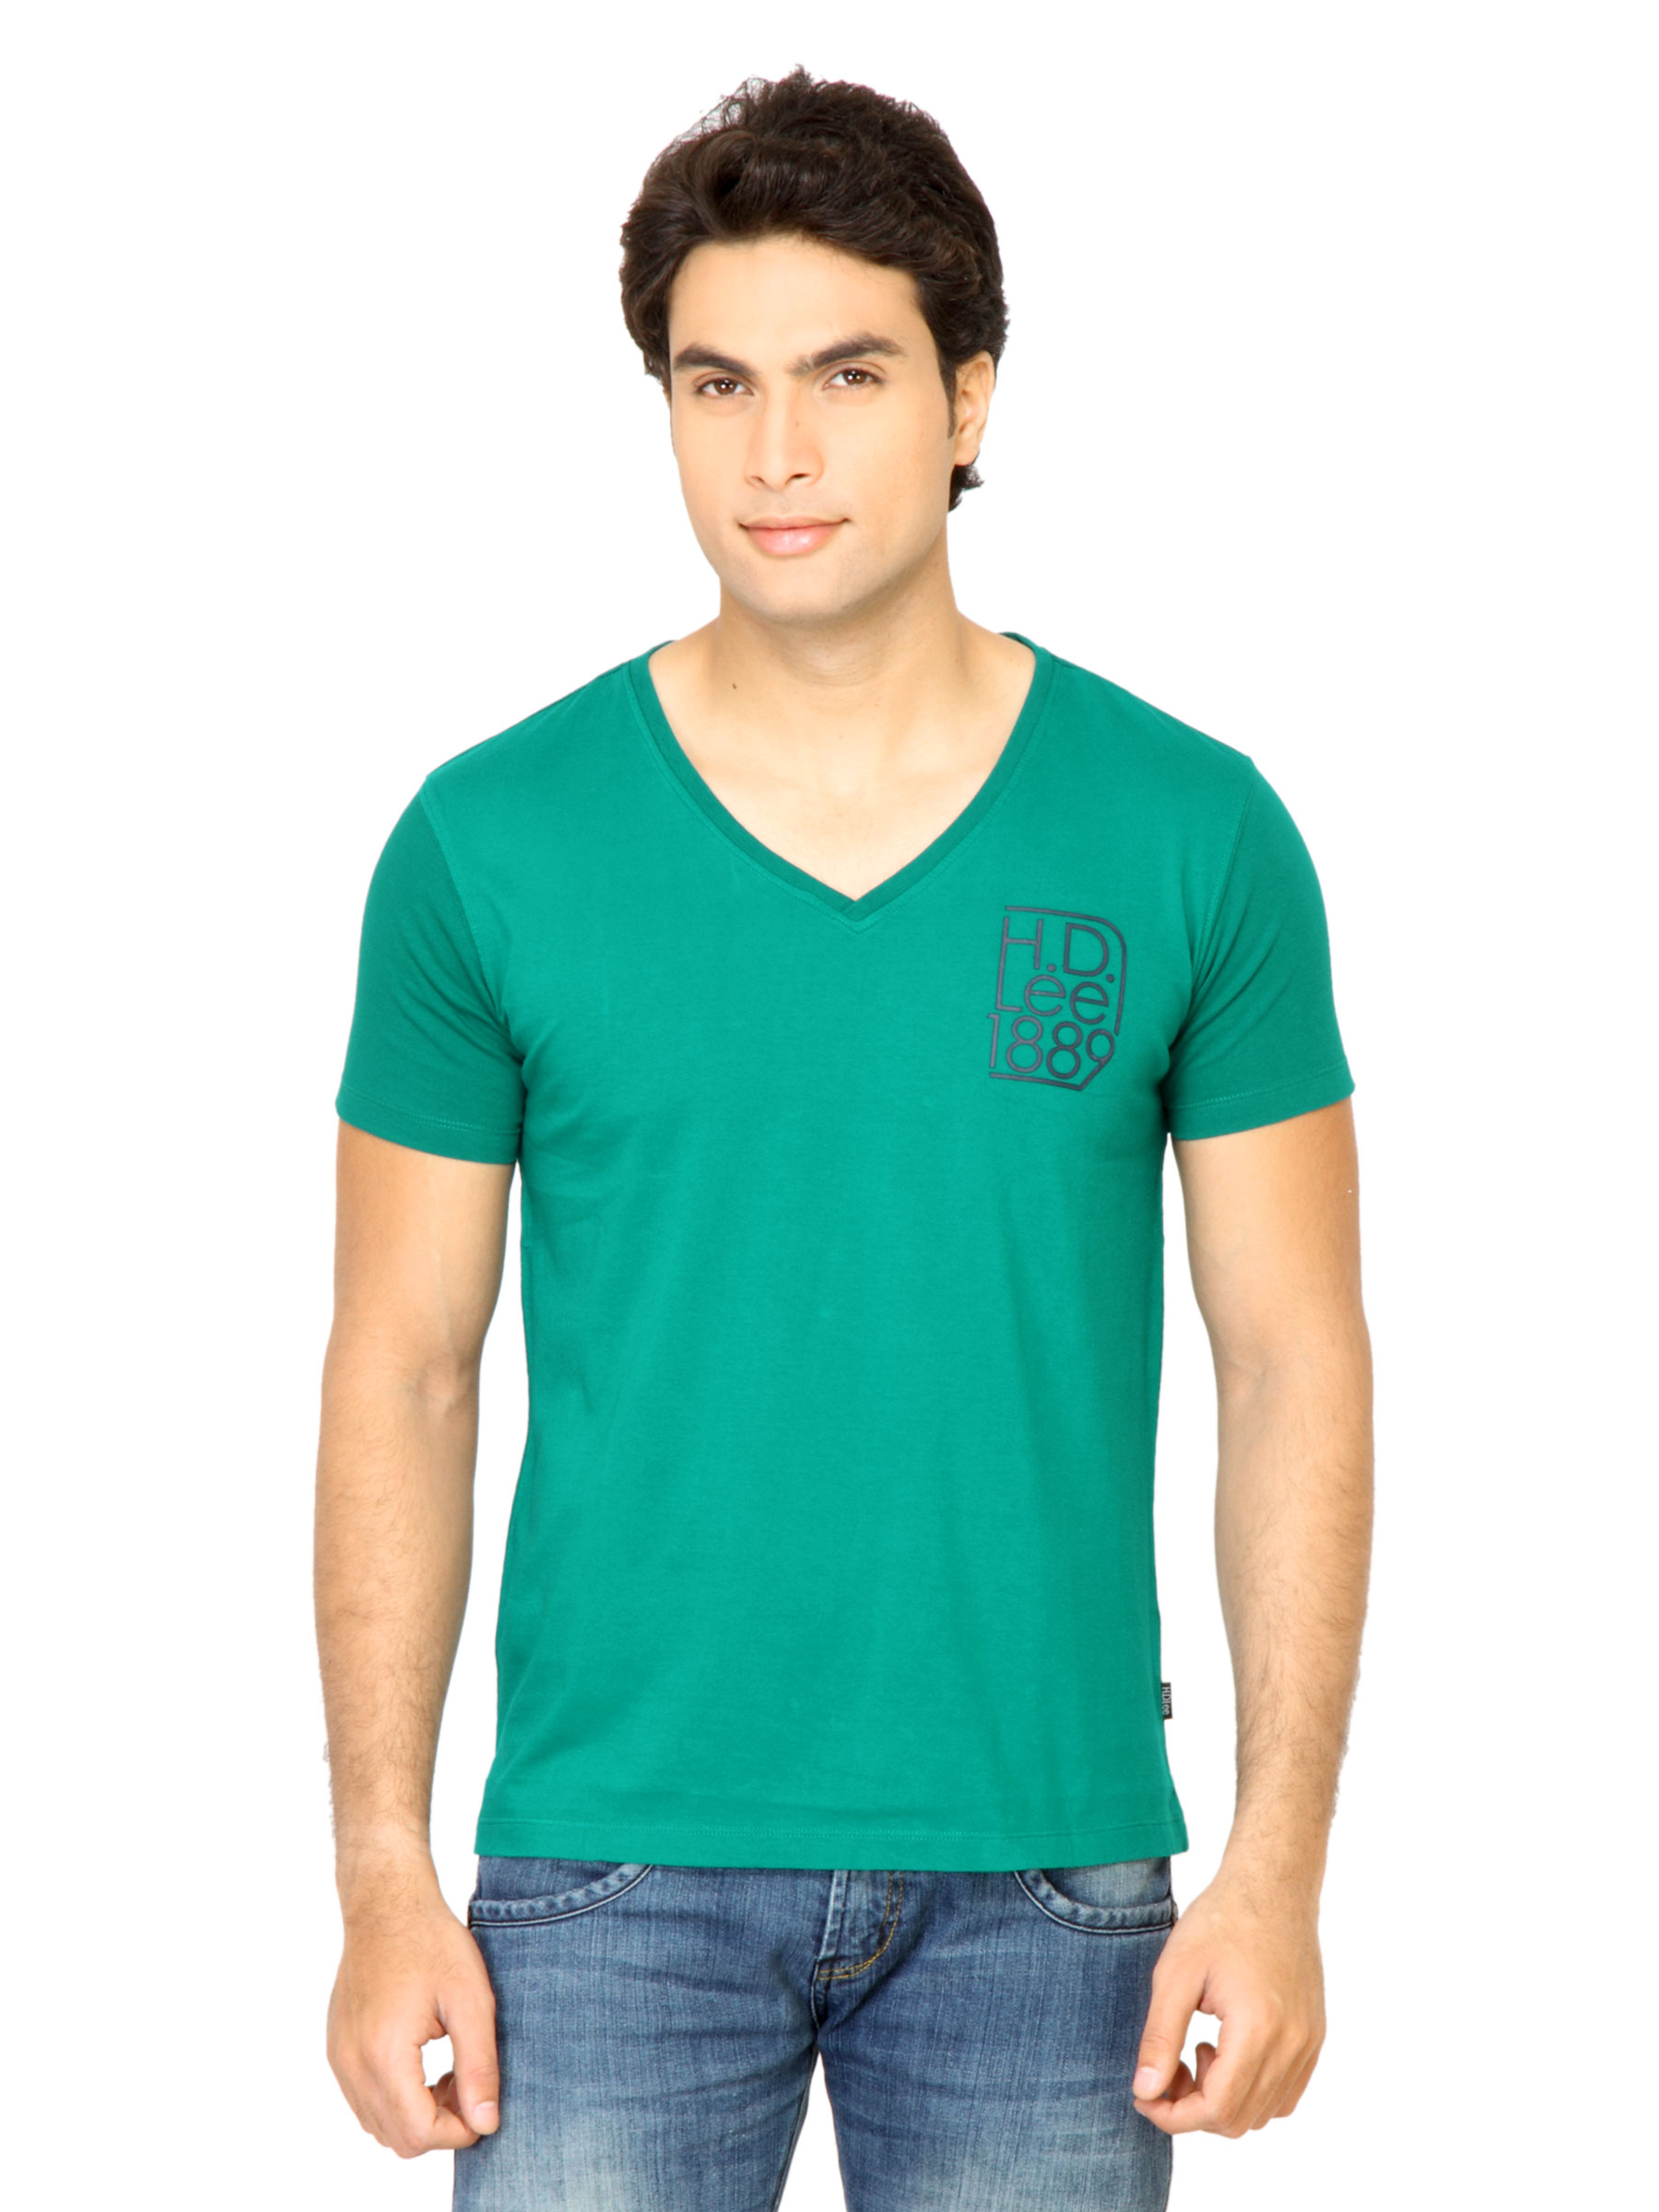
Lee Men Solid Green Tshirt
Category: Apparel / Topwear / Tshirts
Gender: Men
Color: Green
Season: Summer 2011
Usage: Casual